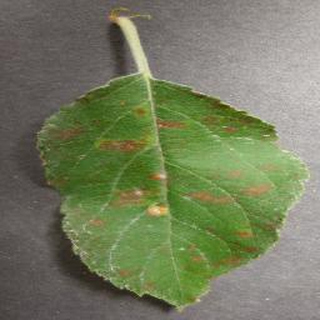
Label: apple_cedar_apple_rust